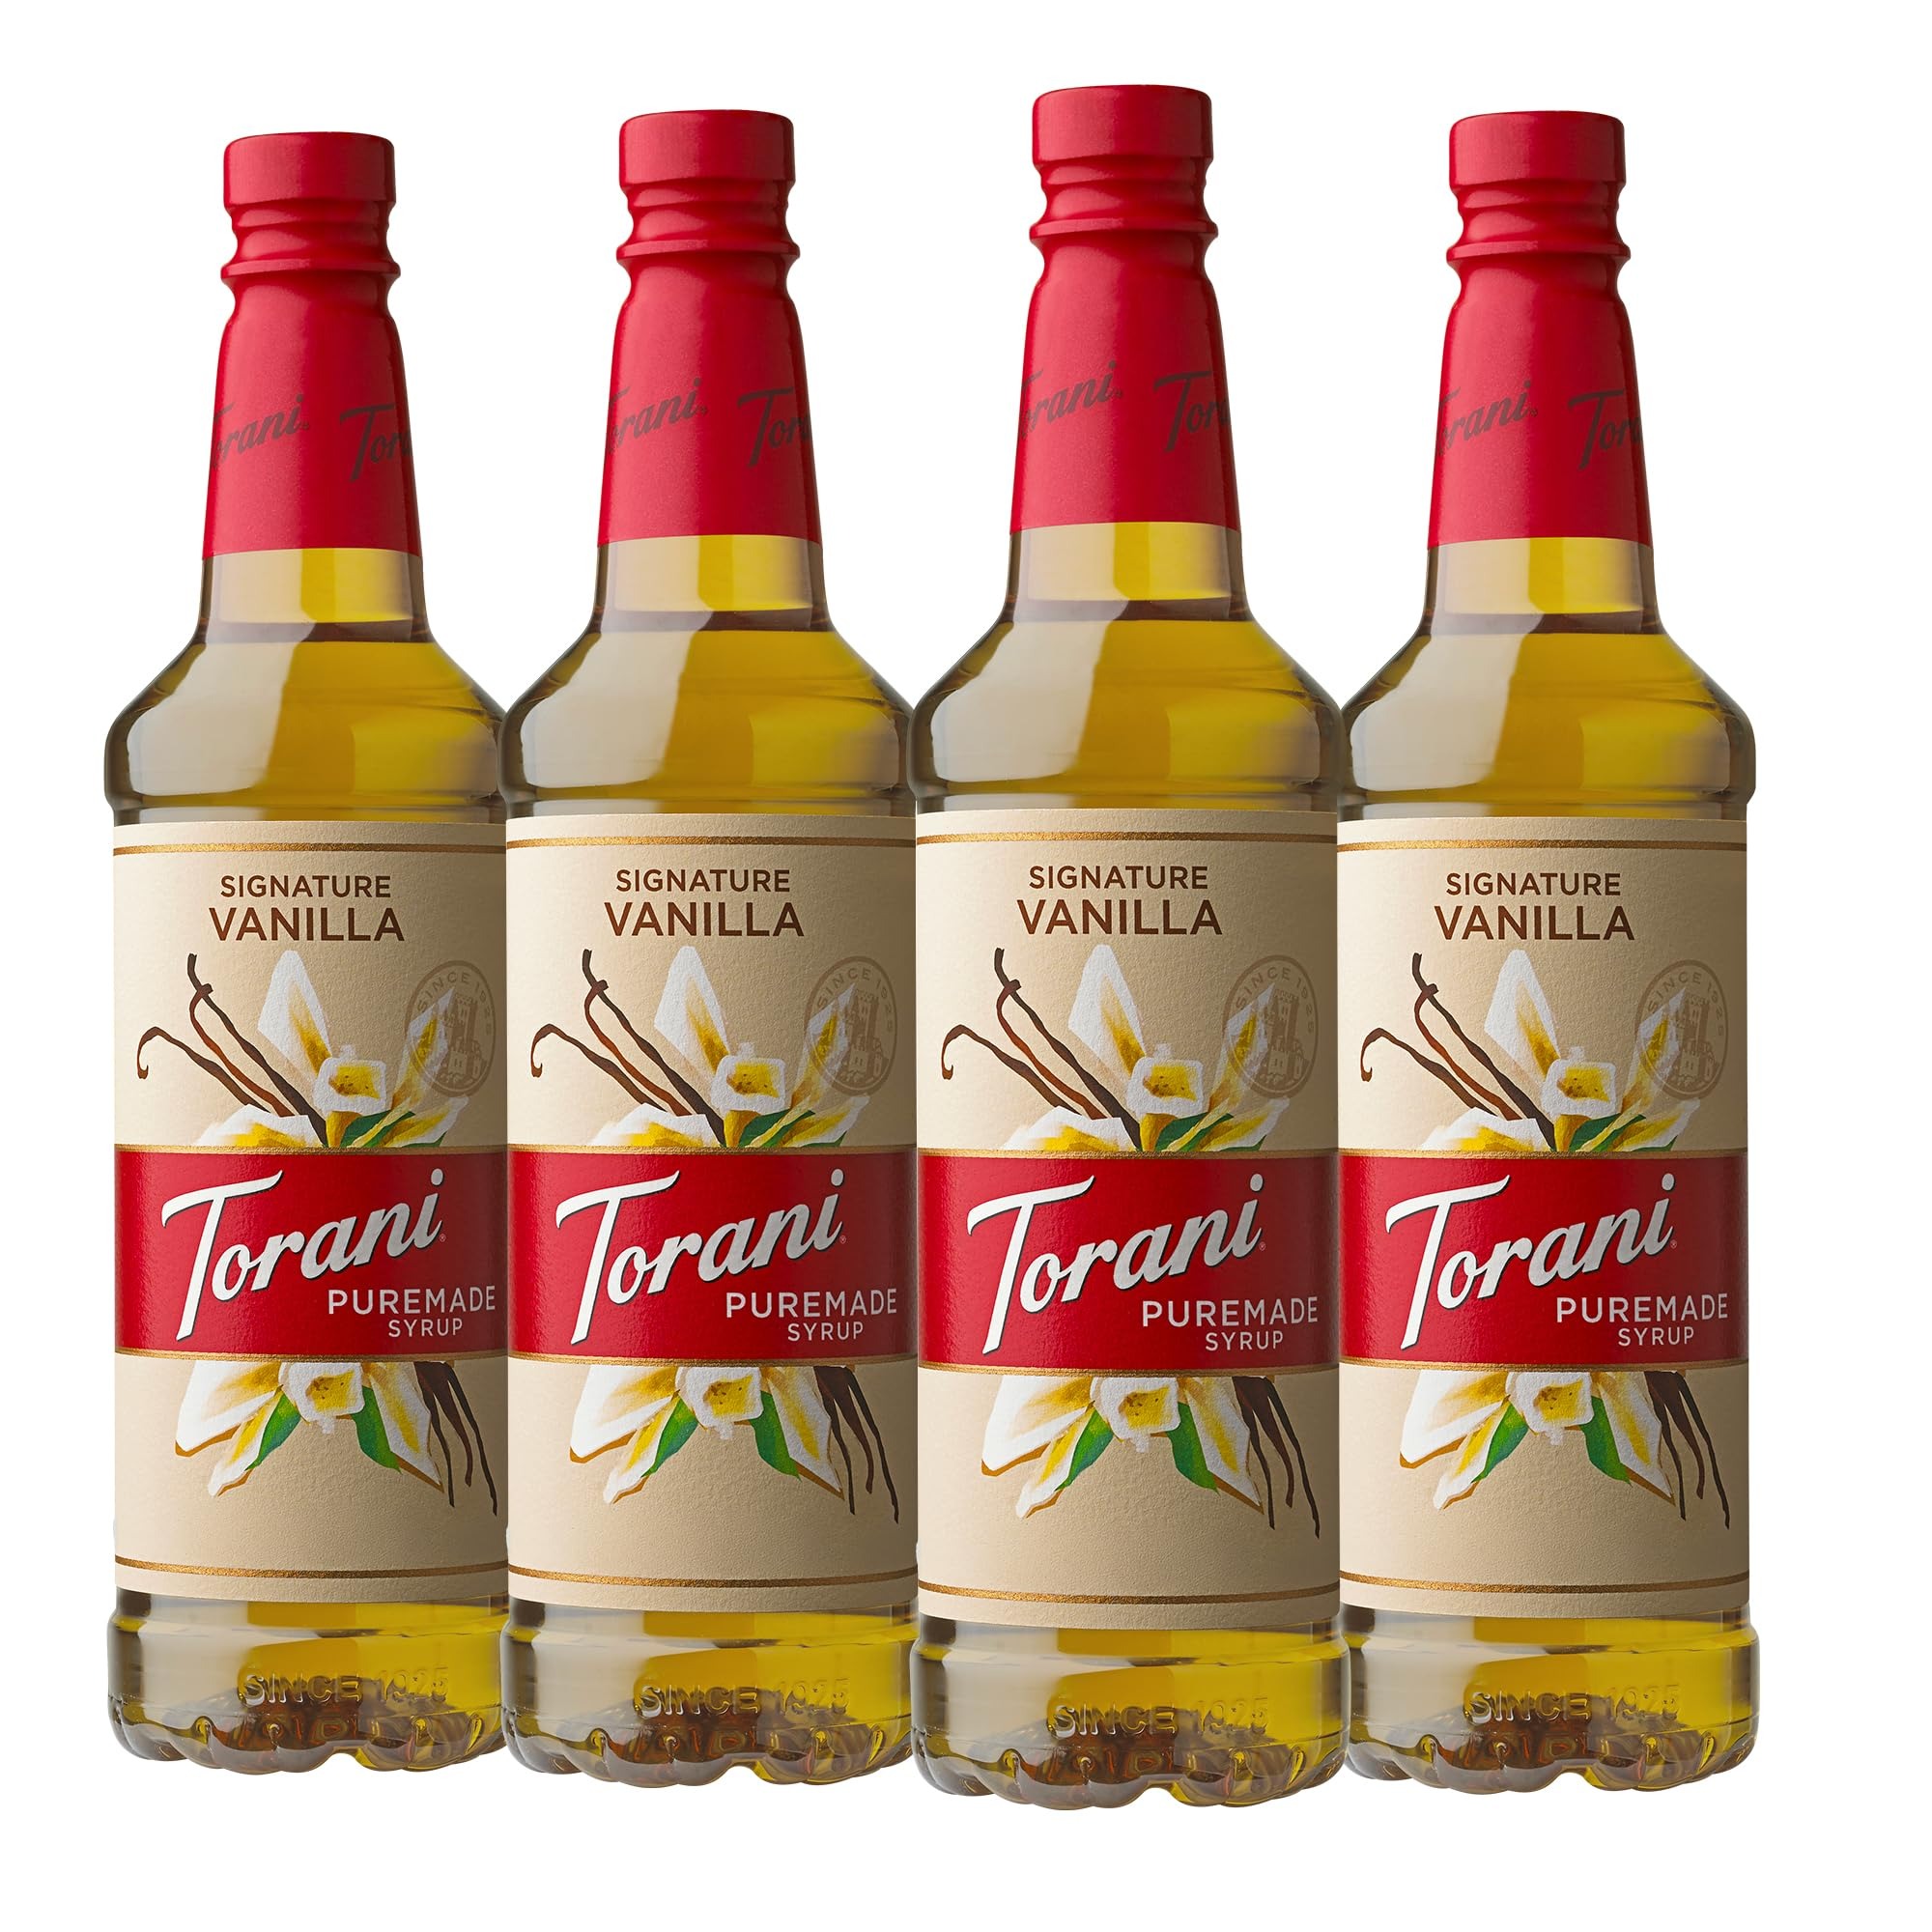
Item Name: TORANI Puremade Signature Vanilla Syrup, 750ml, PET Bottle, 4 Pack
Bullet Point 1: Founded in San Francisco in 1925 with handwritten family recipes brought home from Italy, Torani now crafts over 100 tantalizing flavors to help you embrace your inner flavorista
Bullet Point 2: From caramel to vanilla to pumpkin spice to lavender and everything in between, our syrups and sauces help you create delicious beverages; Also available in sugar free, zero calorie flavors
Bullet Point 3: Perfect for flavored teas, lemonade, smoothies, energy drinks, refreshers, boba tea, water enhancers, Italian soda, coffee, lattes, cocktails and mocktails, snow cones, sparkling water, yogurt, overnight oats and more
Value: 101.6
Unit: Fl Oz

Price: 15.905